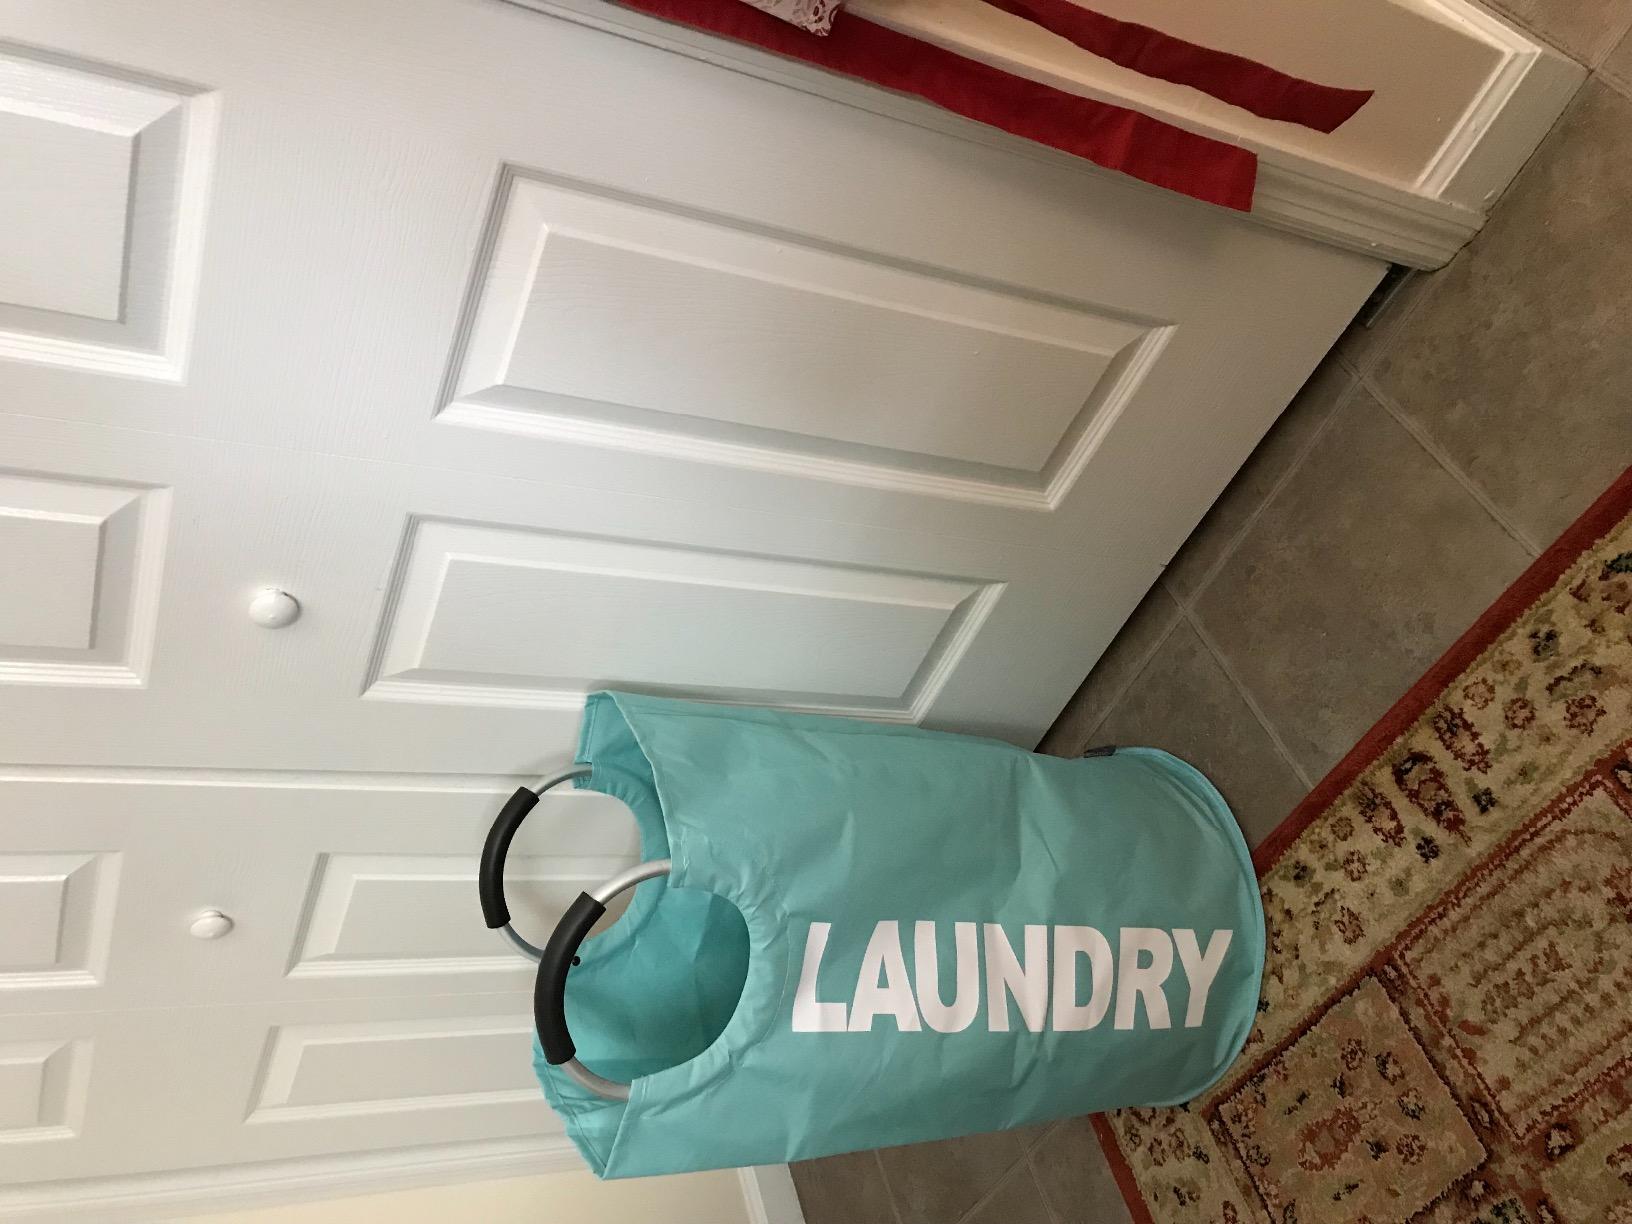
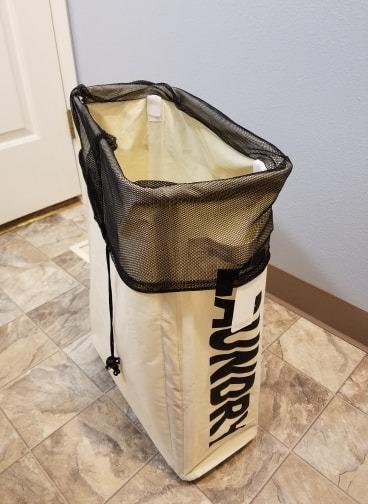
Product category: items_hamper
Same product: no